Cuisine of California

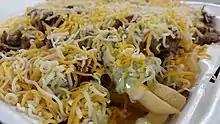
Carne asada fries

Because of California's mostly colonial European Spanish roots, Mexican territorial history, and its original population consisting of Meso-Americans, Spanish colonizers and Mexican ranchers, Mexican and Spanish-origin cuisine is very influential and popular in California, particularly Southern California.